Maple

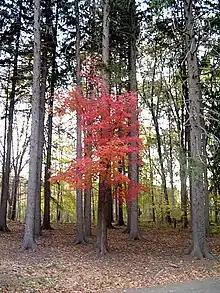
A red maple tree highlighted between spruce trees

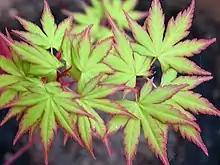
"Acer palmatum" (Japanese maple) has over 1,000 cultivars. This cultivar is "A. palmatum" 'Sango kaku', sometimes called "coralbark maple"

Some species of maple are extensively planted as ornamental trees by homeowners, businesses, and municipalities due to their fall colour, relatively fast growth, ease of transplanting, and lack of hard seeds that would pose a problem for mowing lawns. Particularly popular are Norway maple (although it is considered invasive in North America), silver maple, Japanese maple, and red maple. The vine maple is also occasionally used as an ornamental tree. Other maples, especially smaller or more unusual species, are popular as specimen trees.